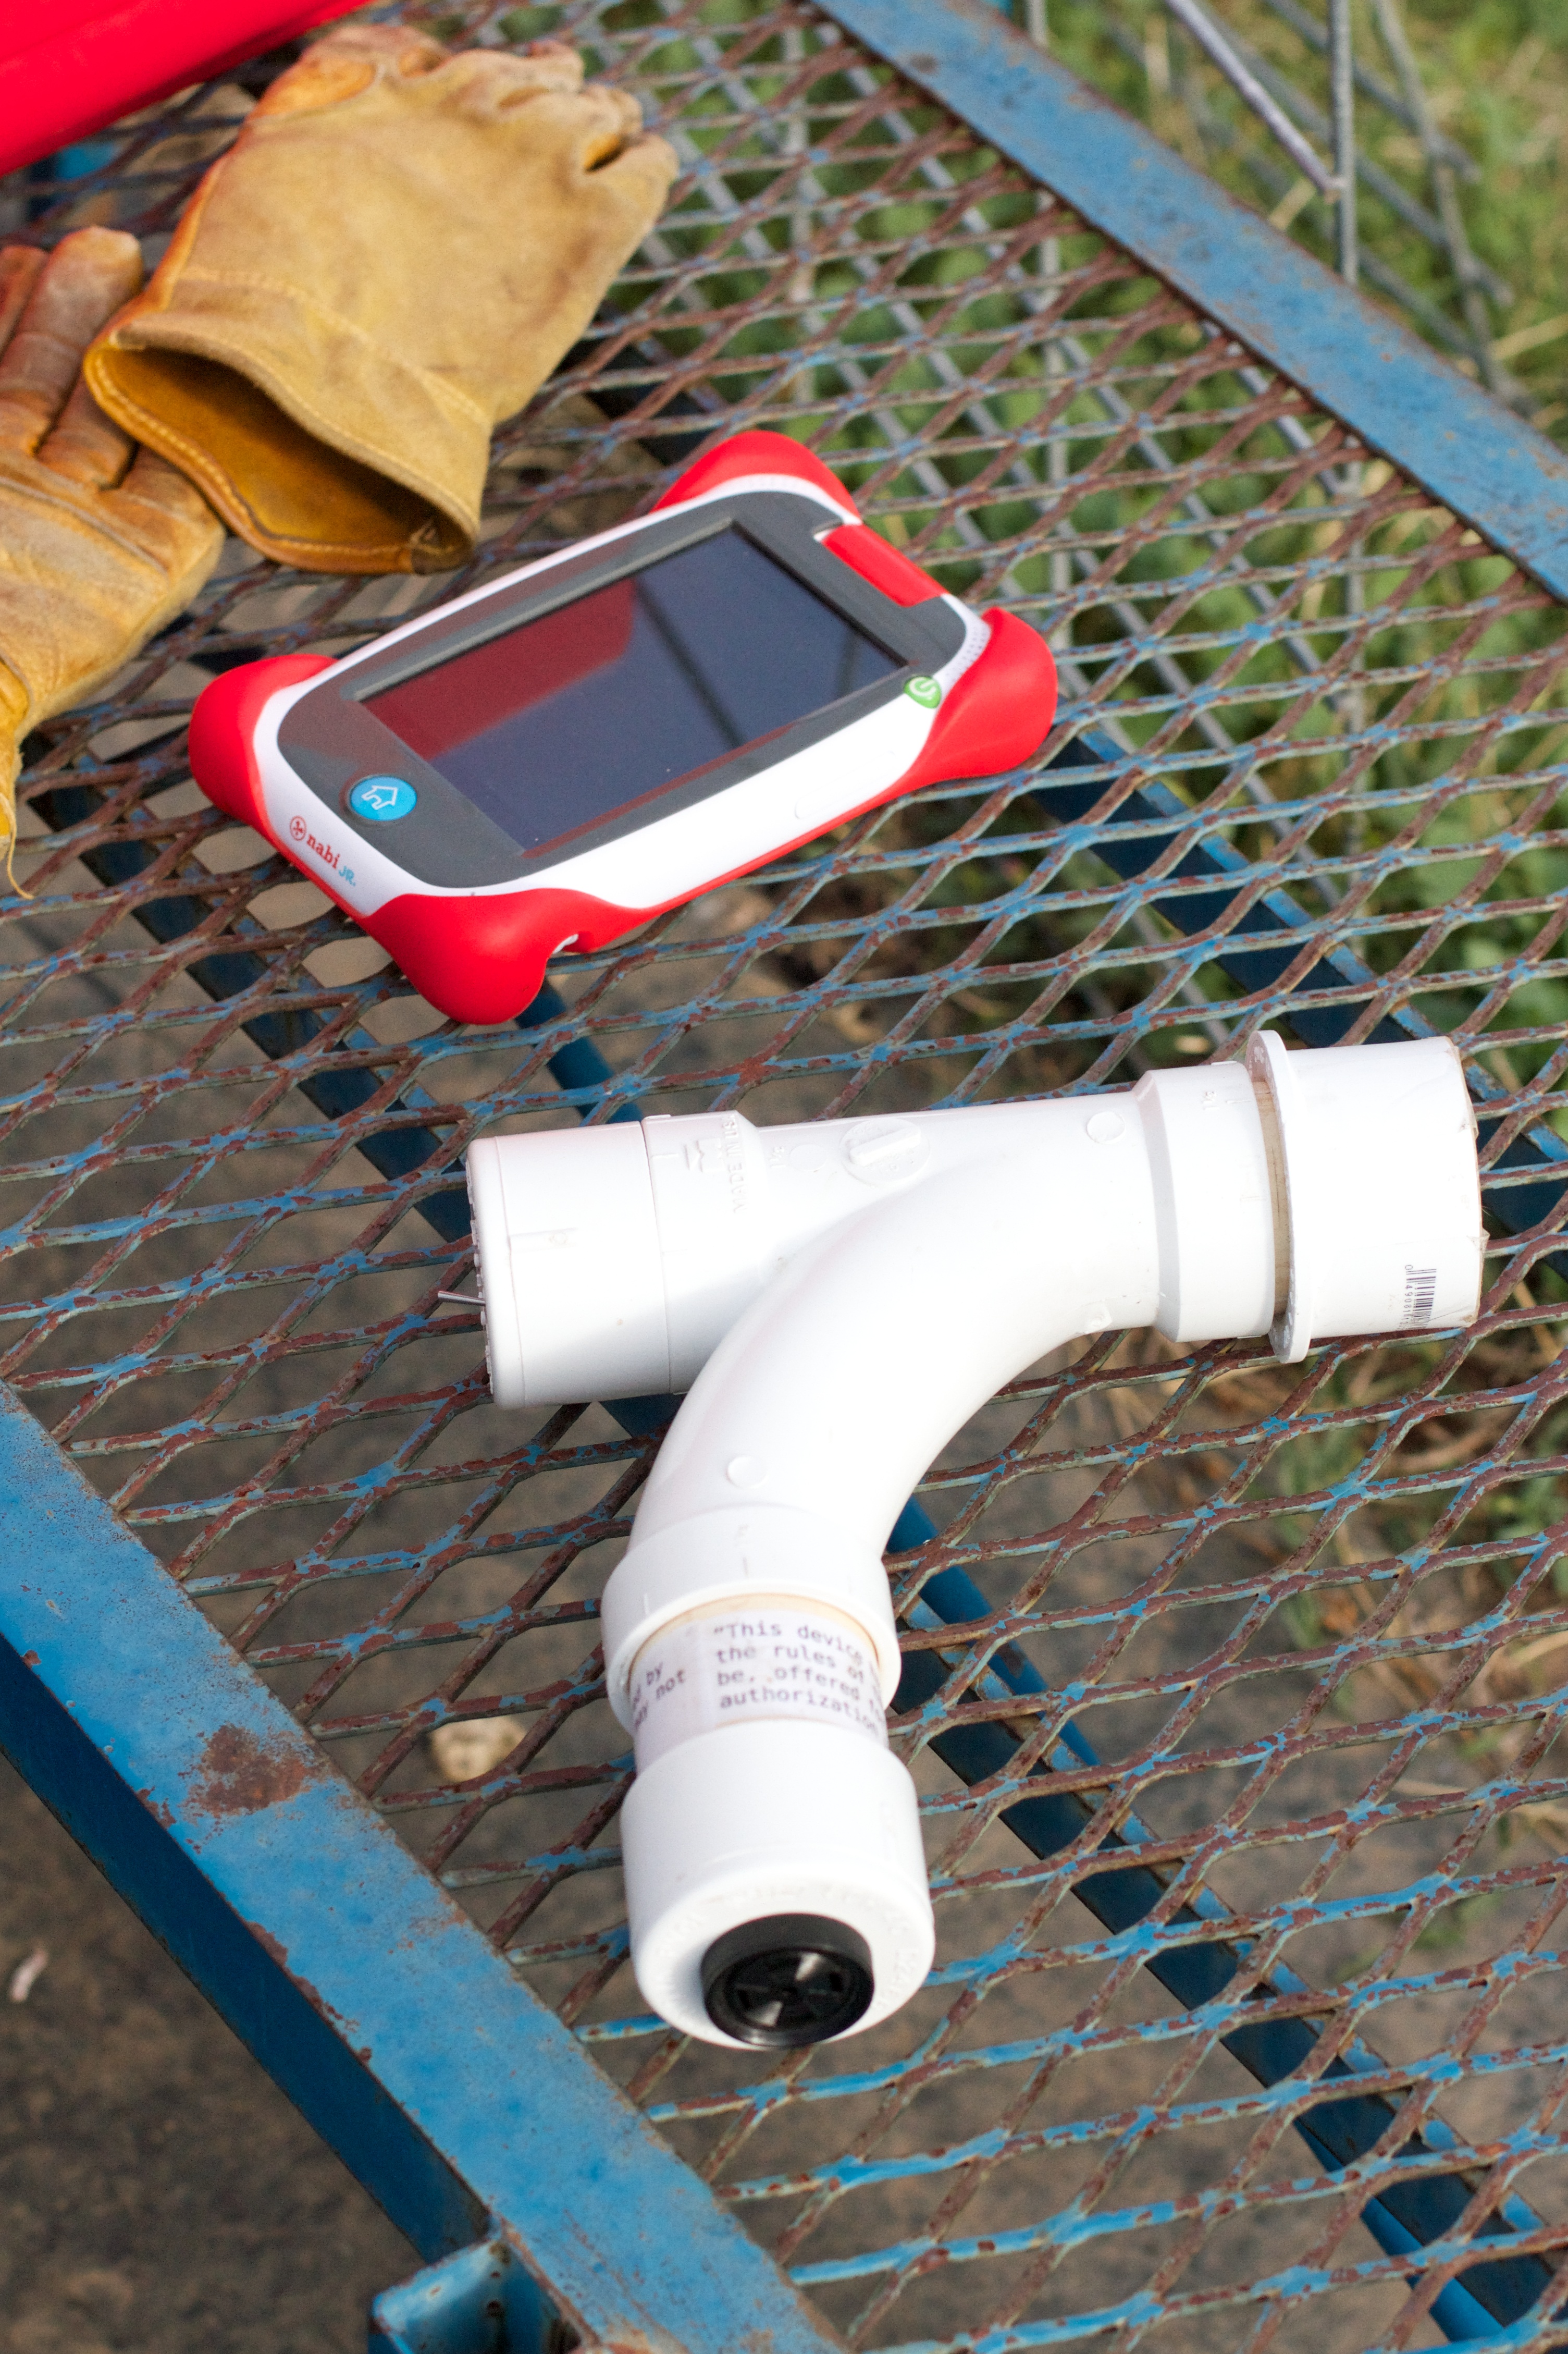
wheel, vehicle, sheep, desertweyr